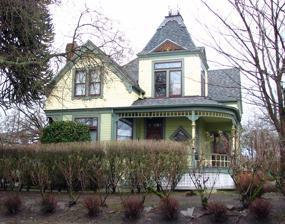
Building: Alfred J. and Georgia A. Armstrong House
Country: United States of America
Year built: 1895
Historic building in Portland, Oregon, U.S. United States historic place Alfred J. and Georgia A. Armstrong House U.S. National Register of Historic Places Alfred J. and Georgia A. Armstrong House in 2010 Show map of the United States Show map of Oregon Show map of Portland, Oregon Location 509 NE Prescott Street Portland, Oregon Coordinates 45°33′21″N 122°39′37″W / 45.555704°N 122.660242°W / 45.555704; -122.660242 Built 1894–1895 Architect John T. Ferris Architectural style Queen Anne NRHP reference No. 02001017 Added to NRHP September 14, 2002 The Alfred J. and Georgia A. Armstrong House is a historic house in Portland , Oregon , United States . A modest but elaborate Queen Anne house built in 1894, it is one of very few intact examples of its type remaining from the early years of development in the King neighborhood. Likely constructed by one of its original occupants, a skilled carpenter, it exhibits more defining Queen Anne characteristics than other nearby houses of the same period, including a tower and the large quantity of jigsawed ornamentation. It was entered on the National Register of Historic Places in 2002. See also National Register of Historic Places listings in Northeast Portland, Oregon References